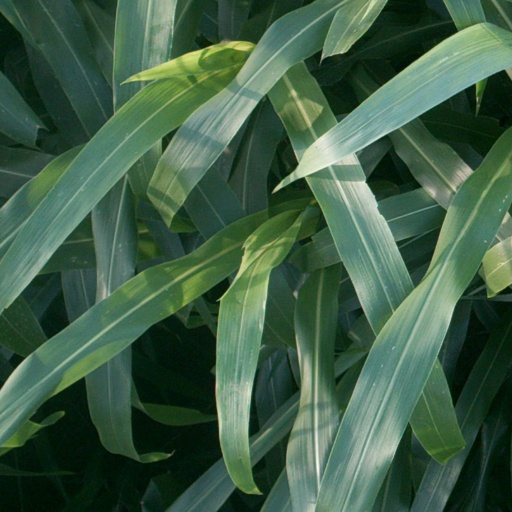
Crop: sorghum